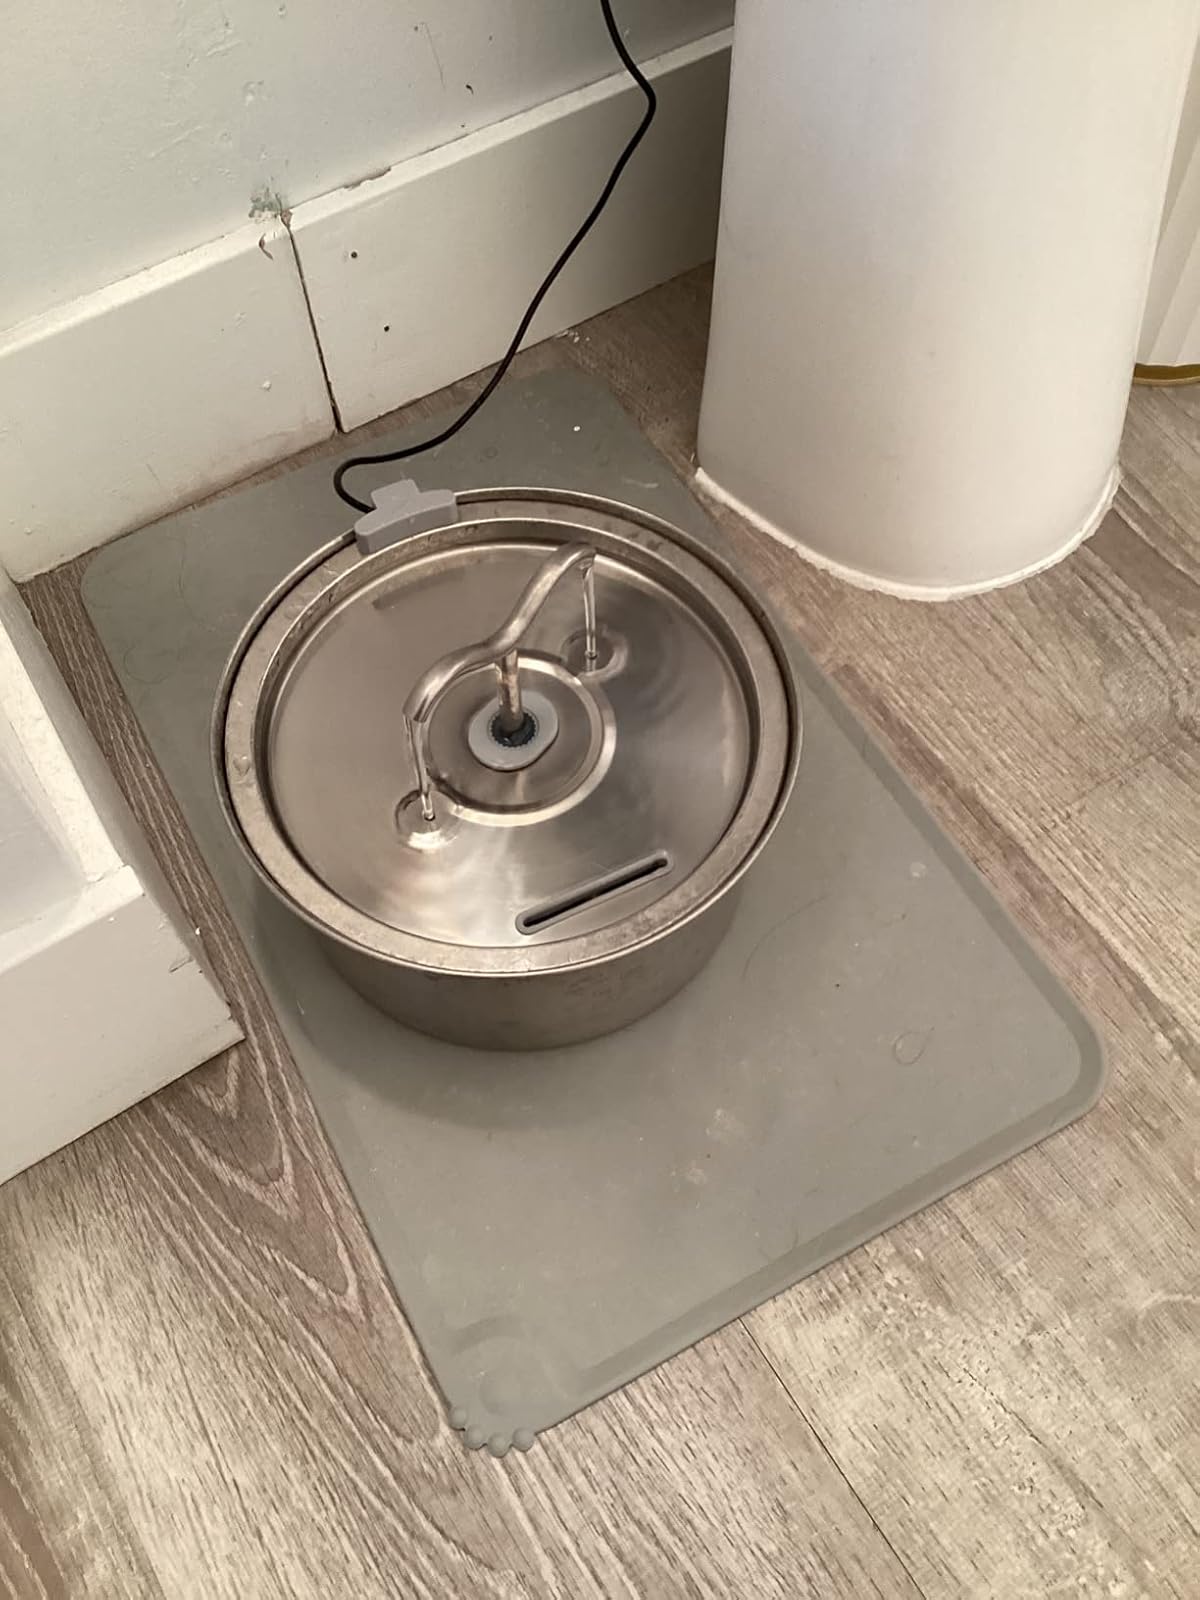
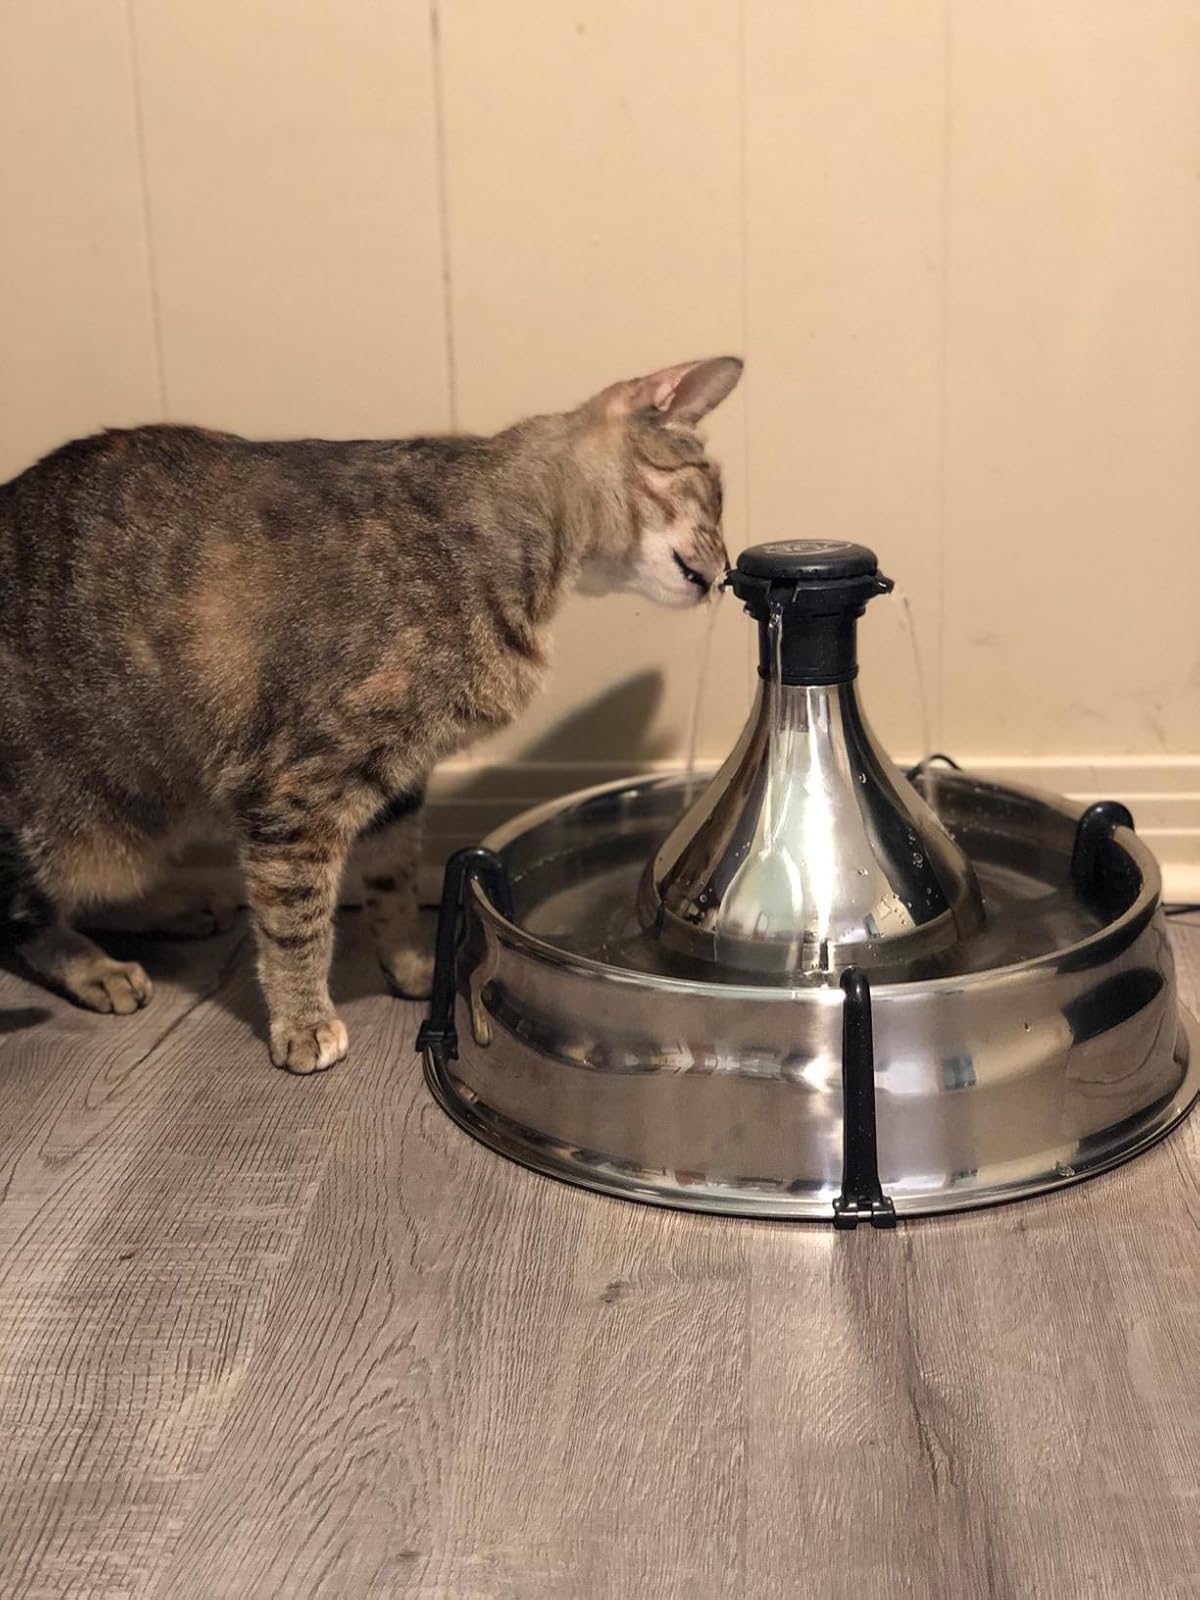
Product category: items_bowl
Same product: no